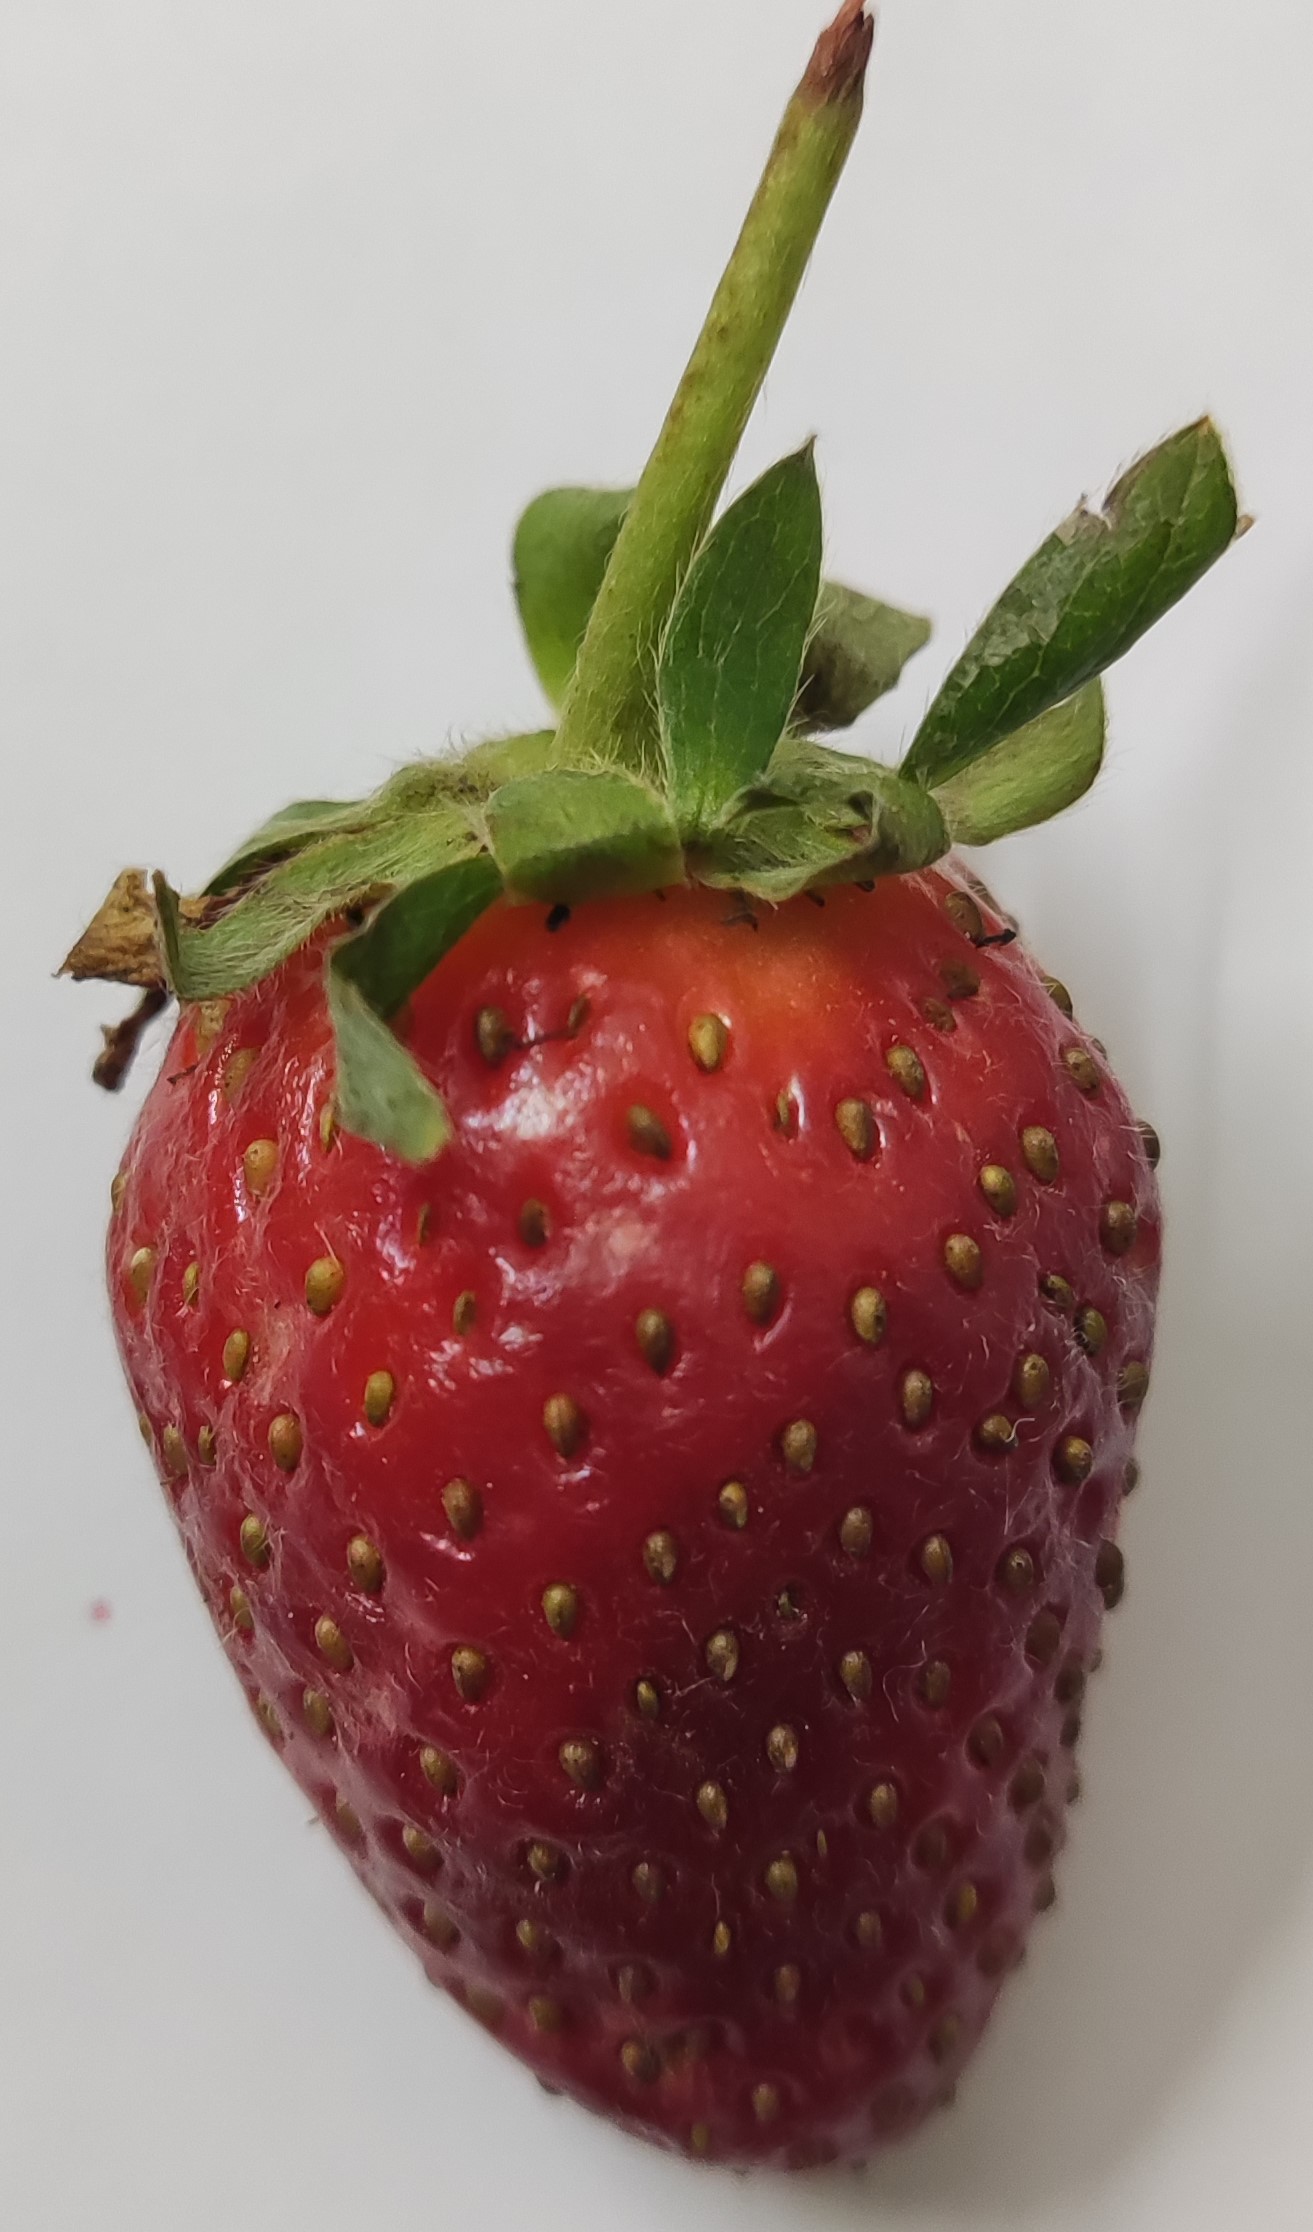
Fruit: strawberry
Condition: fresh